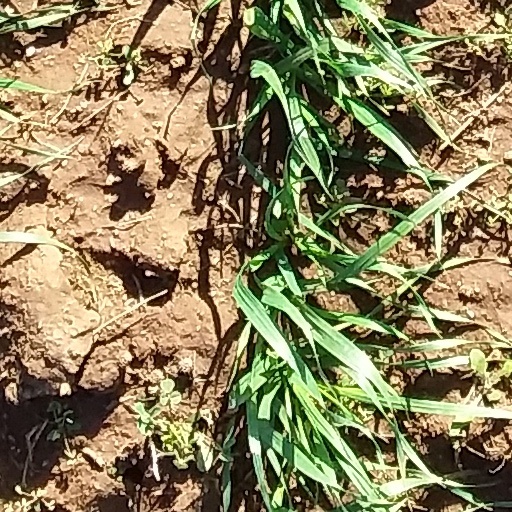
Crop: wheat